Boston University CTE Center and Brain Bank

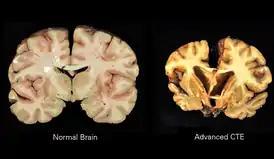
Healthy brain (left) and brain with stage IV CTE (right)

In 2009, Dr. McKee and her team of researchers from Boston University published their first CTE study. This publication discussed 47 instances of neuropathological deterioration determined to be CTE. The study involved former athletes from a wide range of sports. The majority of the reported CTE cases were former boxers (85%), but the study also included cases from former American football players, soccer players, and wrestlers. The study was primarily conducted to develop a more accurate clinical presentation of CTE in the brain. By studying the brains of former athletes whose sports commonly involved blows to the head, the researchers were able to identify how CTE looked in the brain of a former athlete. Through in-depth autopsies, the researchers observed the formation of proteins in the brain that caused initial brain cell decay, ultimately leading to CTE in the brain.